Amy LePeilbet

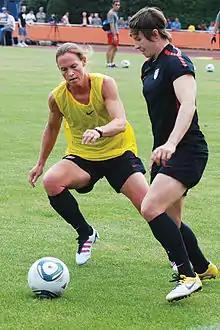
LePeilbet practices with teammate Christie Rampone during the 2011 Women's World Cup

LePeilbet was a member of the United States U-21 national team from 2002 to 2003, and played a critical role in the defensive backfield for the team that won the Nordic Cup in both 2002 and 2003. She made her first appearance for the full United States national team in 2004 against Sweden.